KCON (music festival)

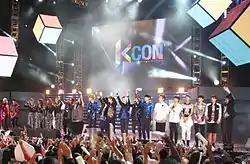
Artists on stage at KCON 2012

KCON is an annual convention held in locations across the world, created by Koreaboo and organized by CJ ENM Entertainment Division. It was first held in Southern California in 2012 and has since expanded to ten countries as of 2022.